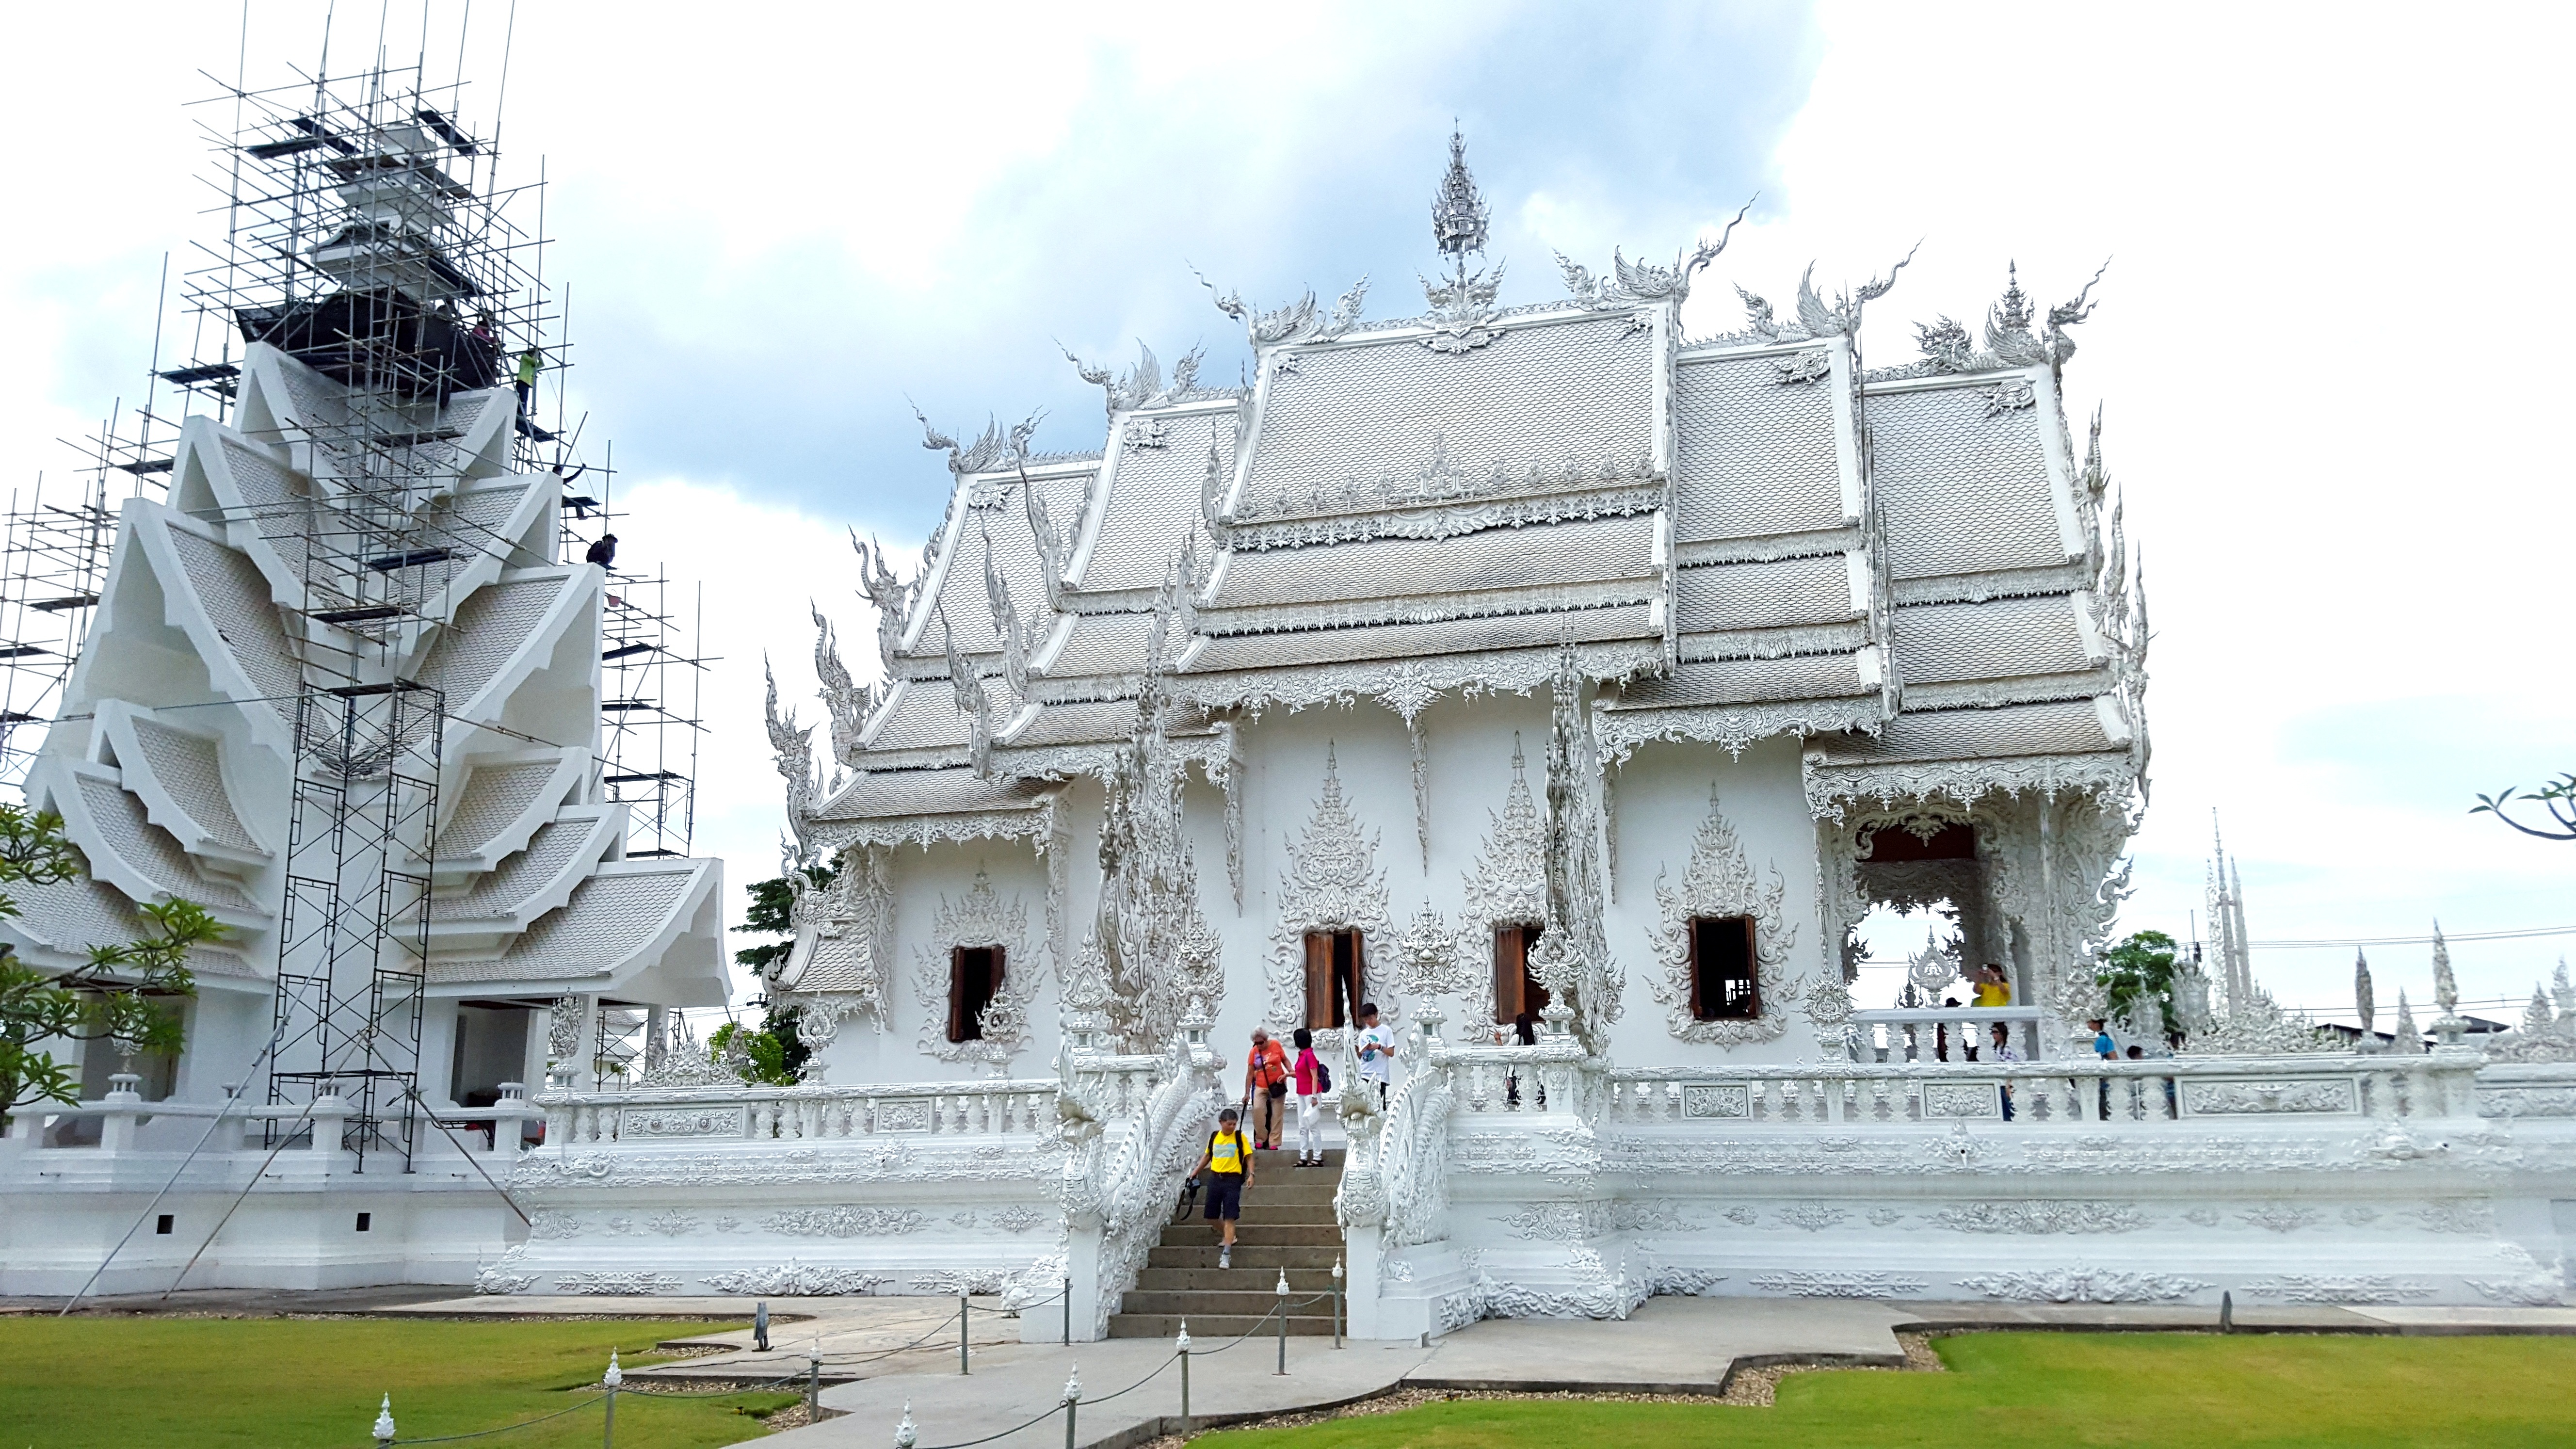
white, building, palace, monument, statue, landmark, measure, place of worship, thailand, wat rong khun, chiang rai, temple, wat, the white temple, chiang mai thailand, archaeological site, hindu temple, historic site, chiang rai province